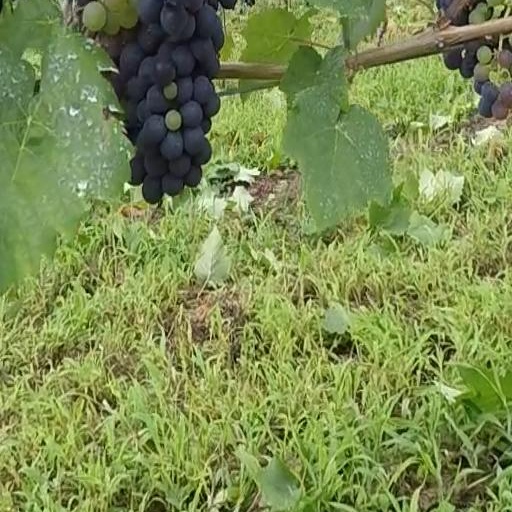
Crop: grape